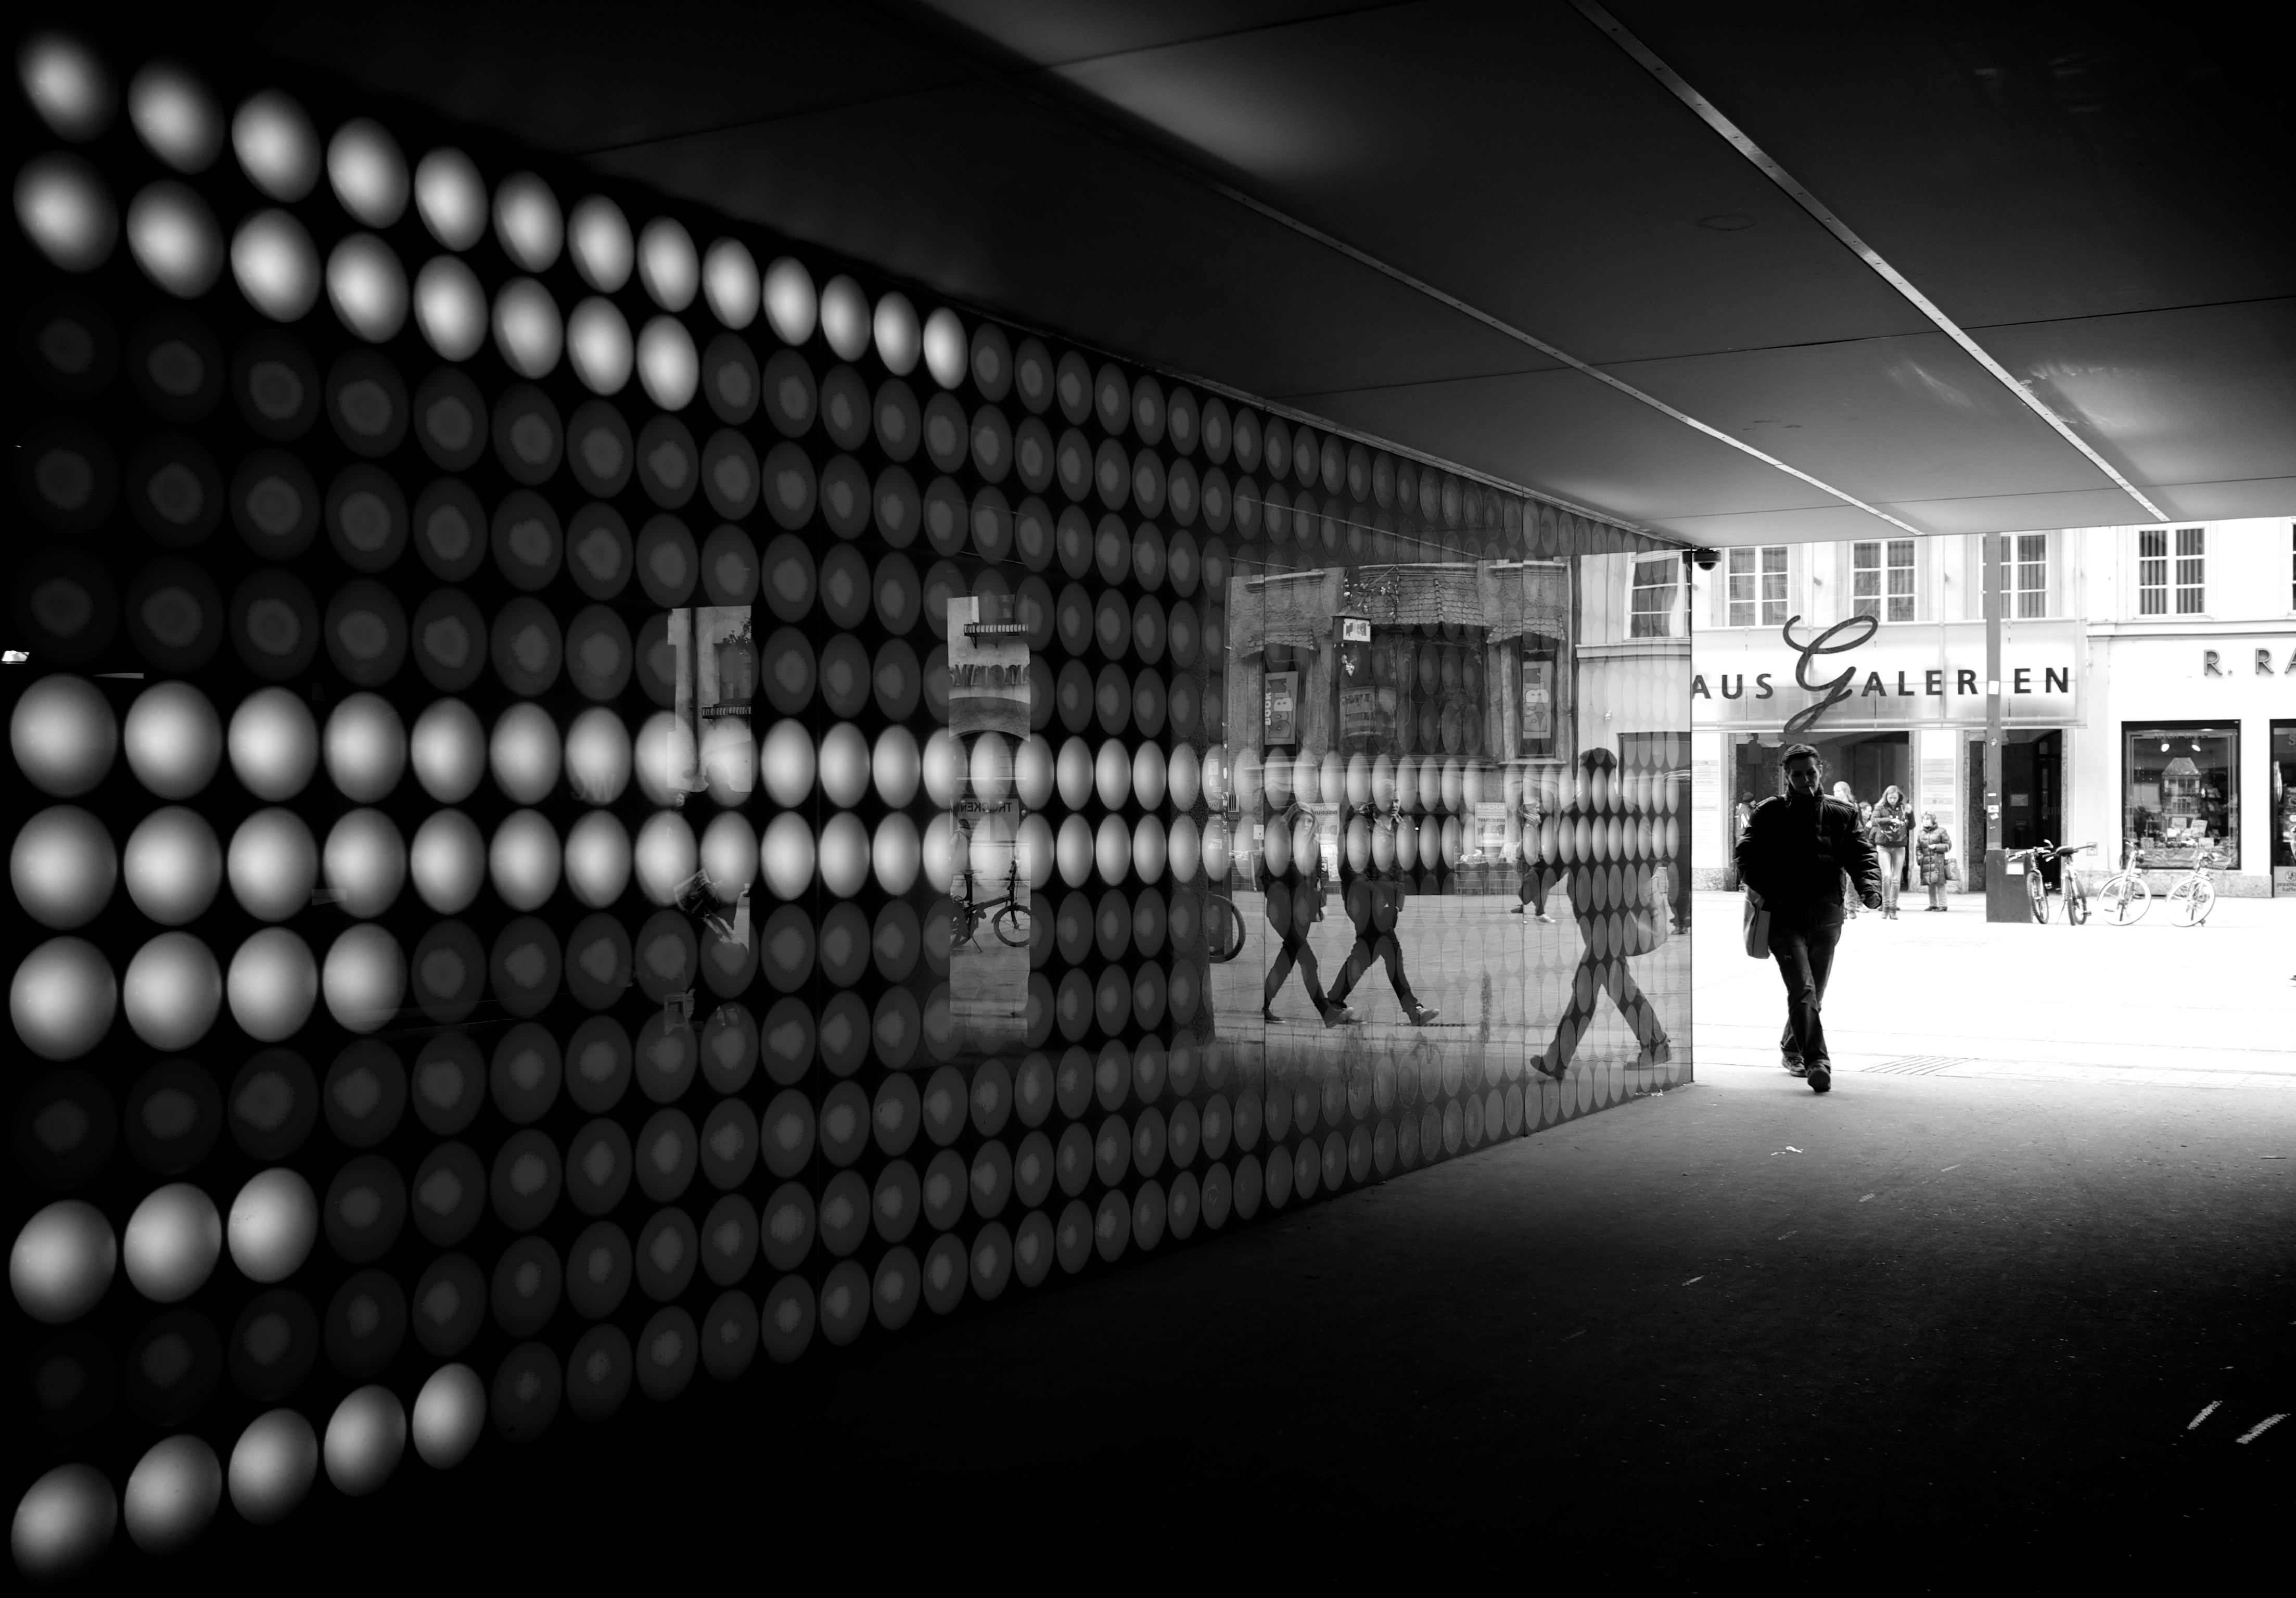
light, black and white, white, street, night, photography, ebook, line, training, darkness, black, monochrome, streetphotography, flickr, thomas, video, olympus, photograph, omd, fuji, shape, leica, monochrom, leuthard, hcb, thomasleuthard, monochrome photography, film noir